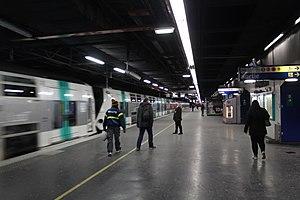
Gare d'Auber, Paris.
La gare d'Auber est une gare ferroviaire française de la ligne A du RER, située dans le 9ᵉ arrondissement de Paris.